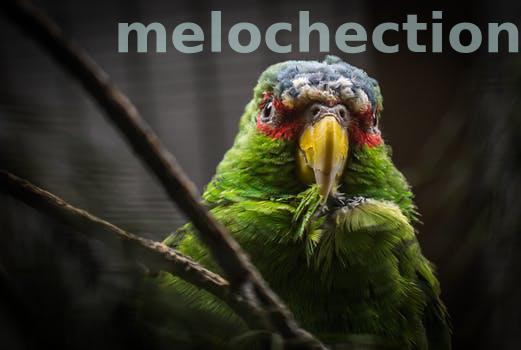
Label: Watermark